Amy Wright (writer)

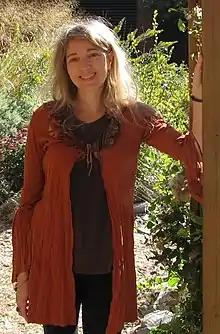

Wright was born in the Blue Ridge Mountains of southwest Virginia. She received a B.A. in English from the University of Virginia in 1997, an M.A. in English from the University of Colorado, Boulder, and a Ph.D. from the University of Denver. In 2007, she joined the Creative Writing faculty of Austin Peay State University.